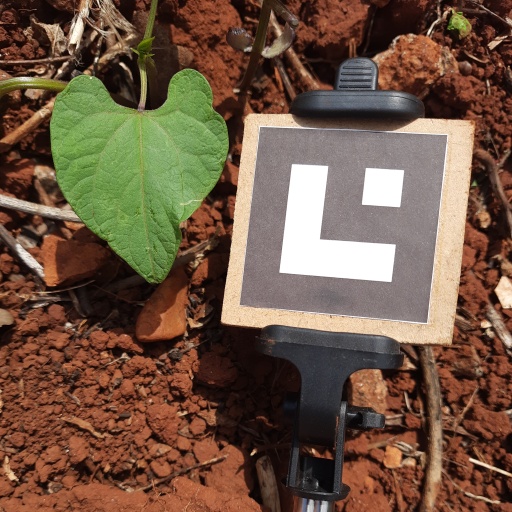
Observations: wavy surface, no eating holes, under sunlight